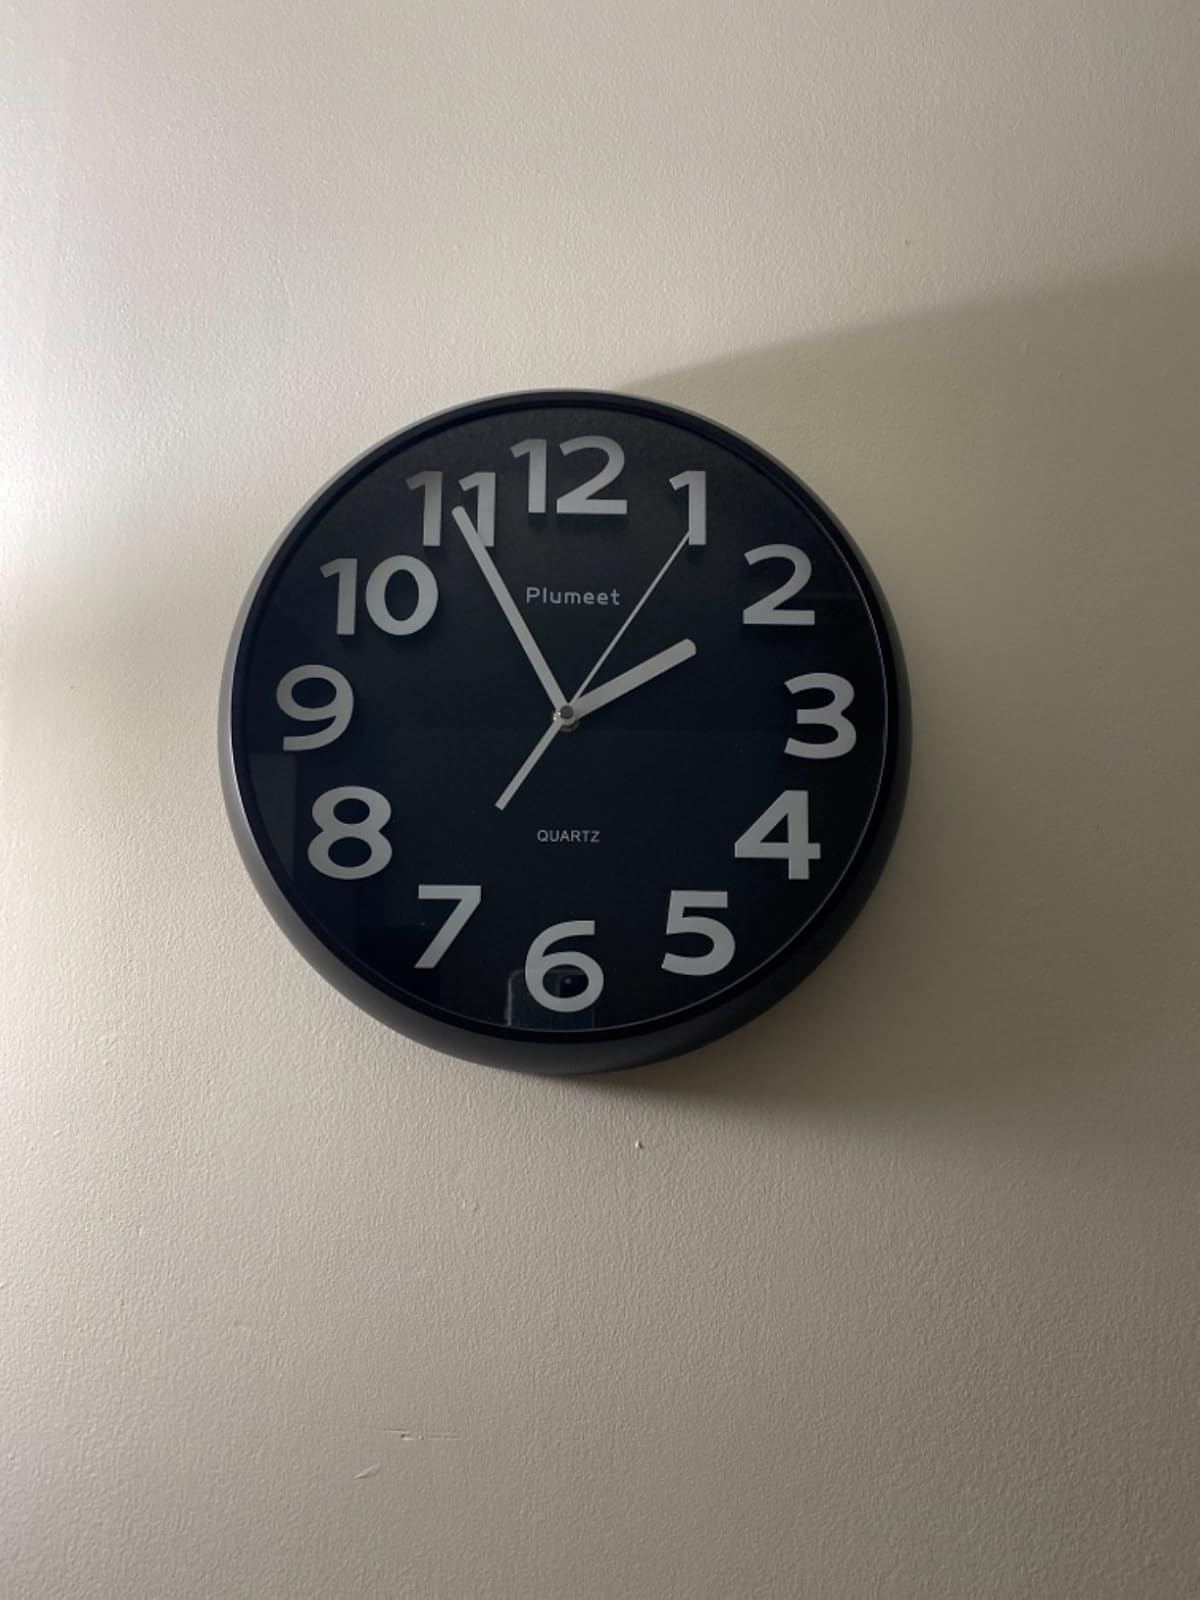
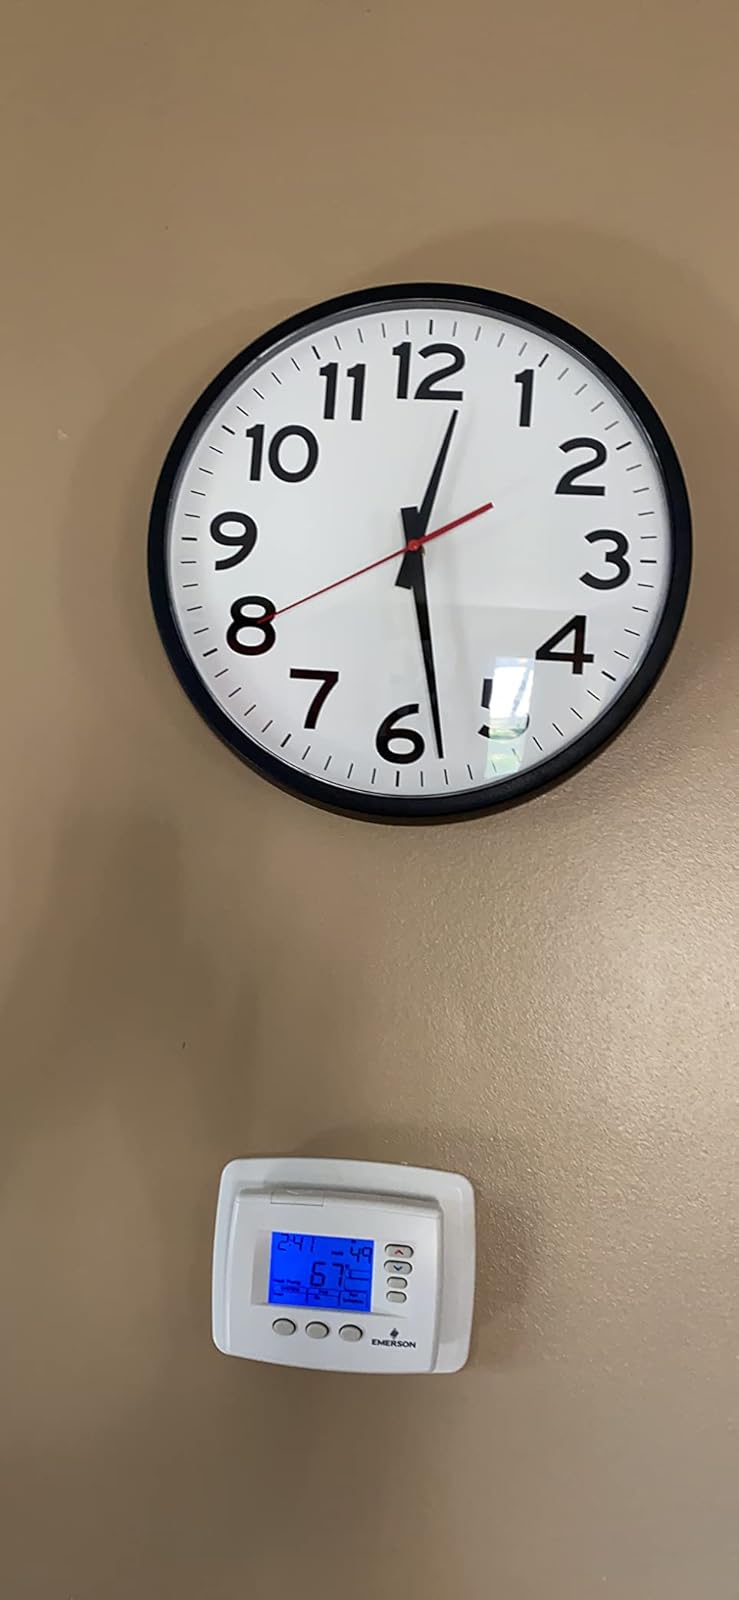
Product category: clock
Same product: no